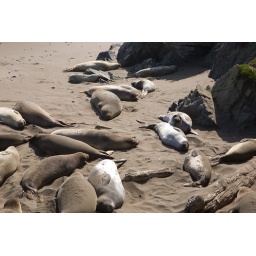
More cute sea lions in Cambria. They were numerous.